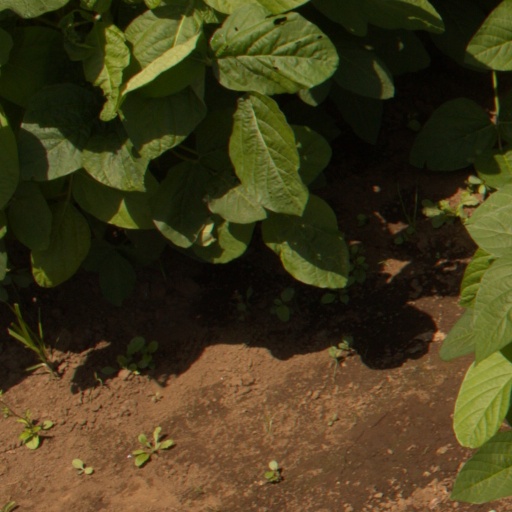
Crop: soybean